Niitaka-class cruiser

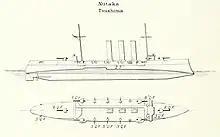

In terms of design, the "Niitaka" class was very conservative in layout and similar to, but somewhat larger and the earlier Japanese-designed . The increased displacement, heavier armor and lower center of gravity resulted in a more seaworthy and powerful vessel than "Suma", and enabled "Tsushima" to outclass many other contemporary protected cruisers.